Concha Velasco

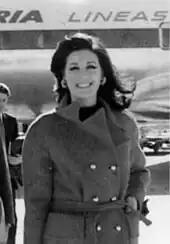
Concha Velasco (1962)

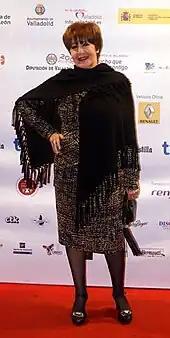
Concha Velasco (2013)

Concepción Velasco Varona was born in Valladolid on 29 November 1939. She was raised in Valladolid until she was six years old, when her family moved to Larache. At age ten, she moved to Madrid where she studied classical and Spanish dance at the National Conservatory. She made her debut as a dancer in the "corps de ballet" of the La Coruña opera and later worked as a flamenco dancer with Manolo Caracol and as revue dancer with Celia Gámez.